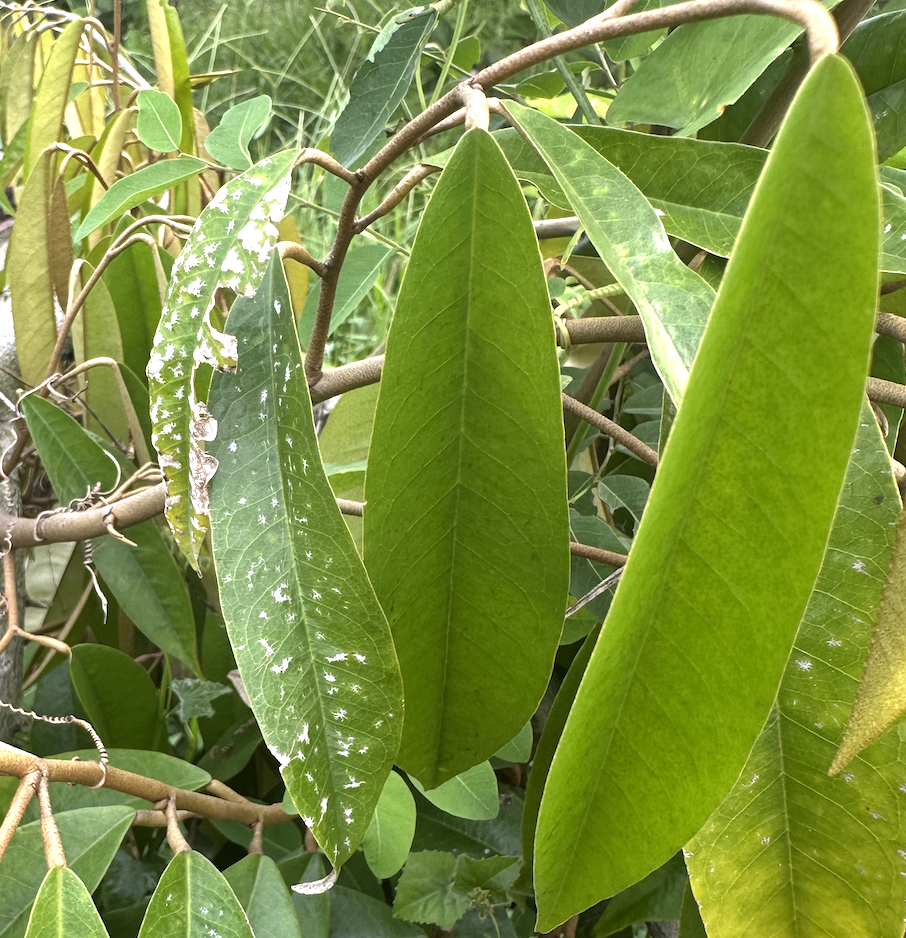
Label: mealybug_infestation